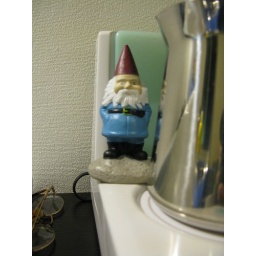
efficiency in japan. humidifier/hot water pot